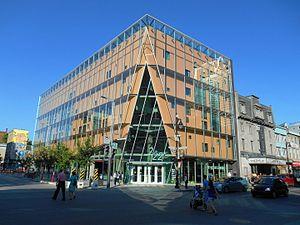
2-22 Sainte-Catherine Est, Montréal
Le Quartier des spectacles est un nouveau quartier montréalais situé à l'est du centre-ville de Montréal où l'on retrouve plusieurs institutions culturelles importantes ainsi qu'une trentaine de salles de spectacles offrant près de 28 000 sièges. Deux pôles importants s'y retrouvent, celui de la place des Arts et du boulevard Saint-Laurent à l'ouest et celui du quartier latin à l'est. Son aménagement a débuté en 2007 autour de la Place des arts. Le Quartier des spectacles est membre du Global Cultural Districts Network.